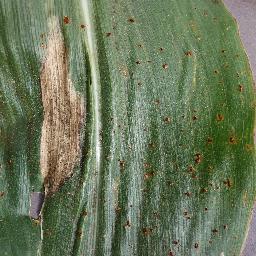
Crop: corn
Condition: (maize)_northern_blight